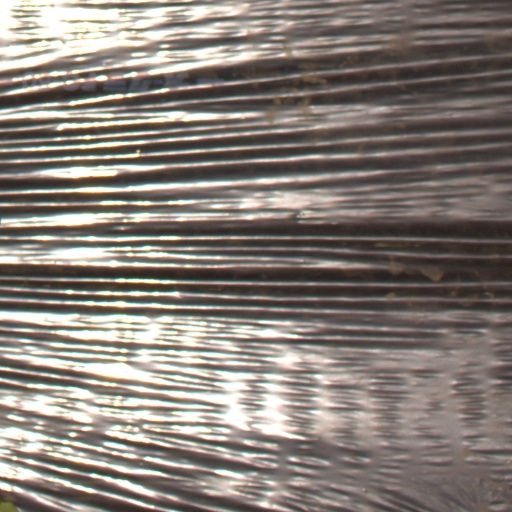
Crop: Jerusalem artichoke